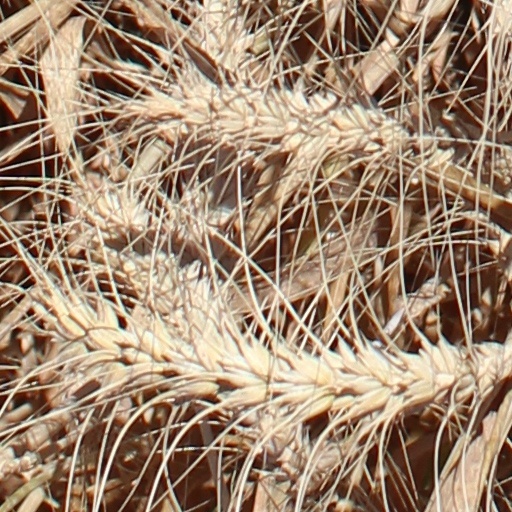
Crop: wheat